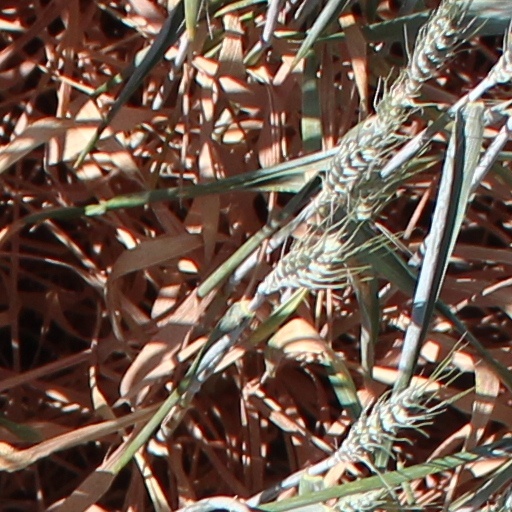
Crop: wheat